Siti Nurhaliza

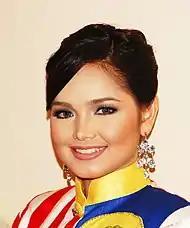
Siti Nurhaliza backstage during "Konsert Suara Hati Sudirman Arshad", a tribute concert in April 2007.

In 2007, Siti recorded two songs for two different films, singing "Menanti Pasti" and "Hati" for "Kayangan" and "" respectively. However, only "Hati" was included in her twelfth studio album, "Hadiah Daripada Hati." It also received the award of Best Original Theme Song from Anugerah Festival Filem Malaysia ke-21 (21st Malaysian Film Festival) in 2008. The year also marked Siti's acting debut, as she performed as Azizah, P. Ramlee's mysterious lover, in the musical "Remy ... Kisah P. Ramlee" (Remy ... The Story of P. Ramlee), which was a tribute to the late P. Ramlee, staged at Istana Budaya from 19 October to 3 November 2007. Her acting debut also saw the debut of her third single "Mulanya Cinta", which was composed by Dick Lee, a Singaporean composer.